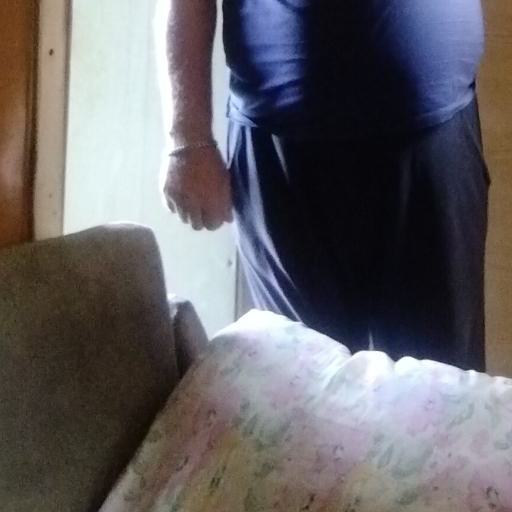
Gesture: no_gesture